Corsican Dog

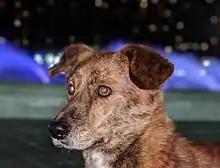
A young Cursinu

The Corsican Dog ("chien corse") or Cursinu, is a breed of dog originating from Corsica. It has existed on the island since the 16th century, but went into decline during the late 20th century; however it was saved and became recognized by the Société Centrale Canine. Used for a variety of working purposes, it has no specific health issues.